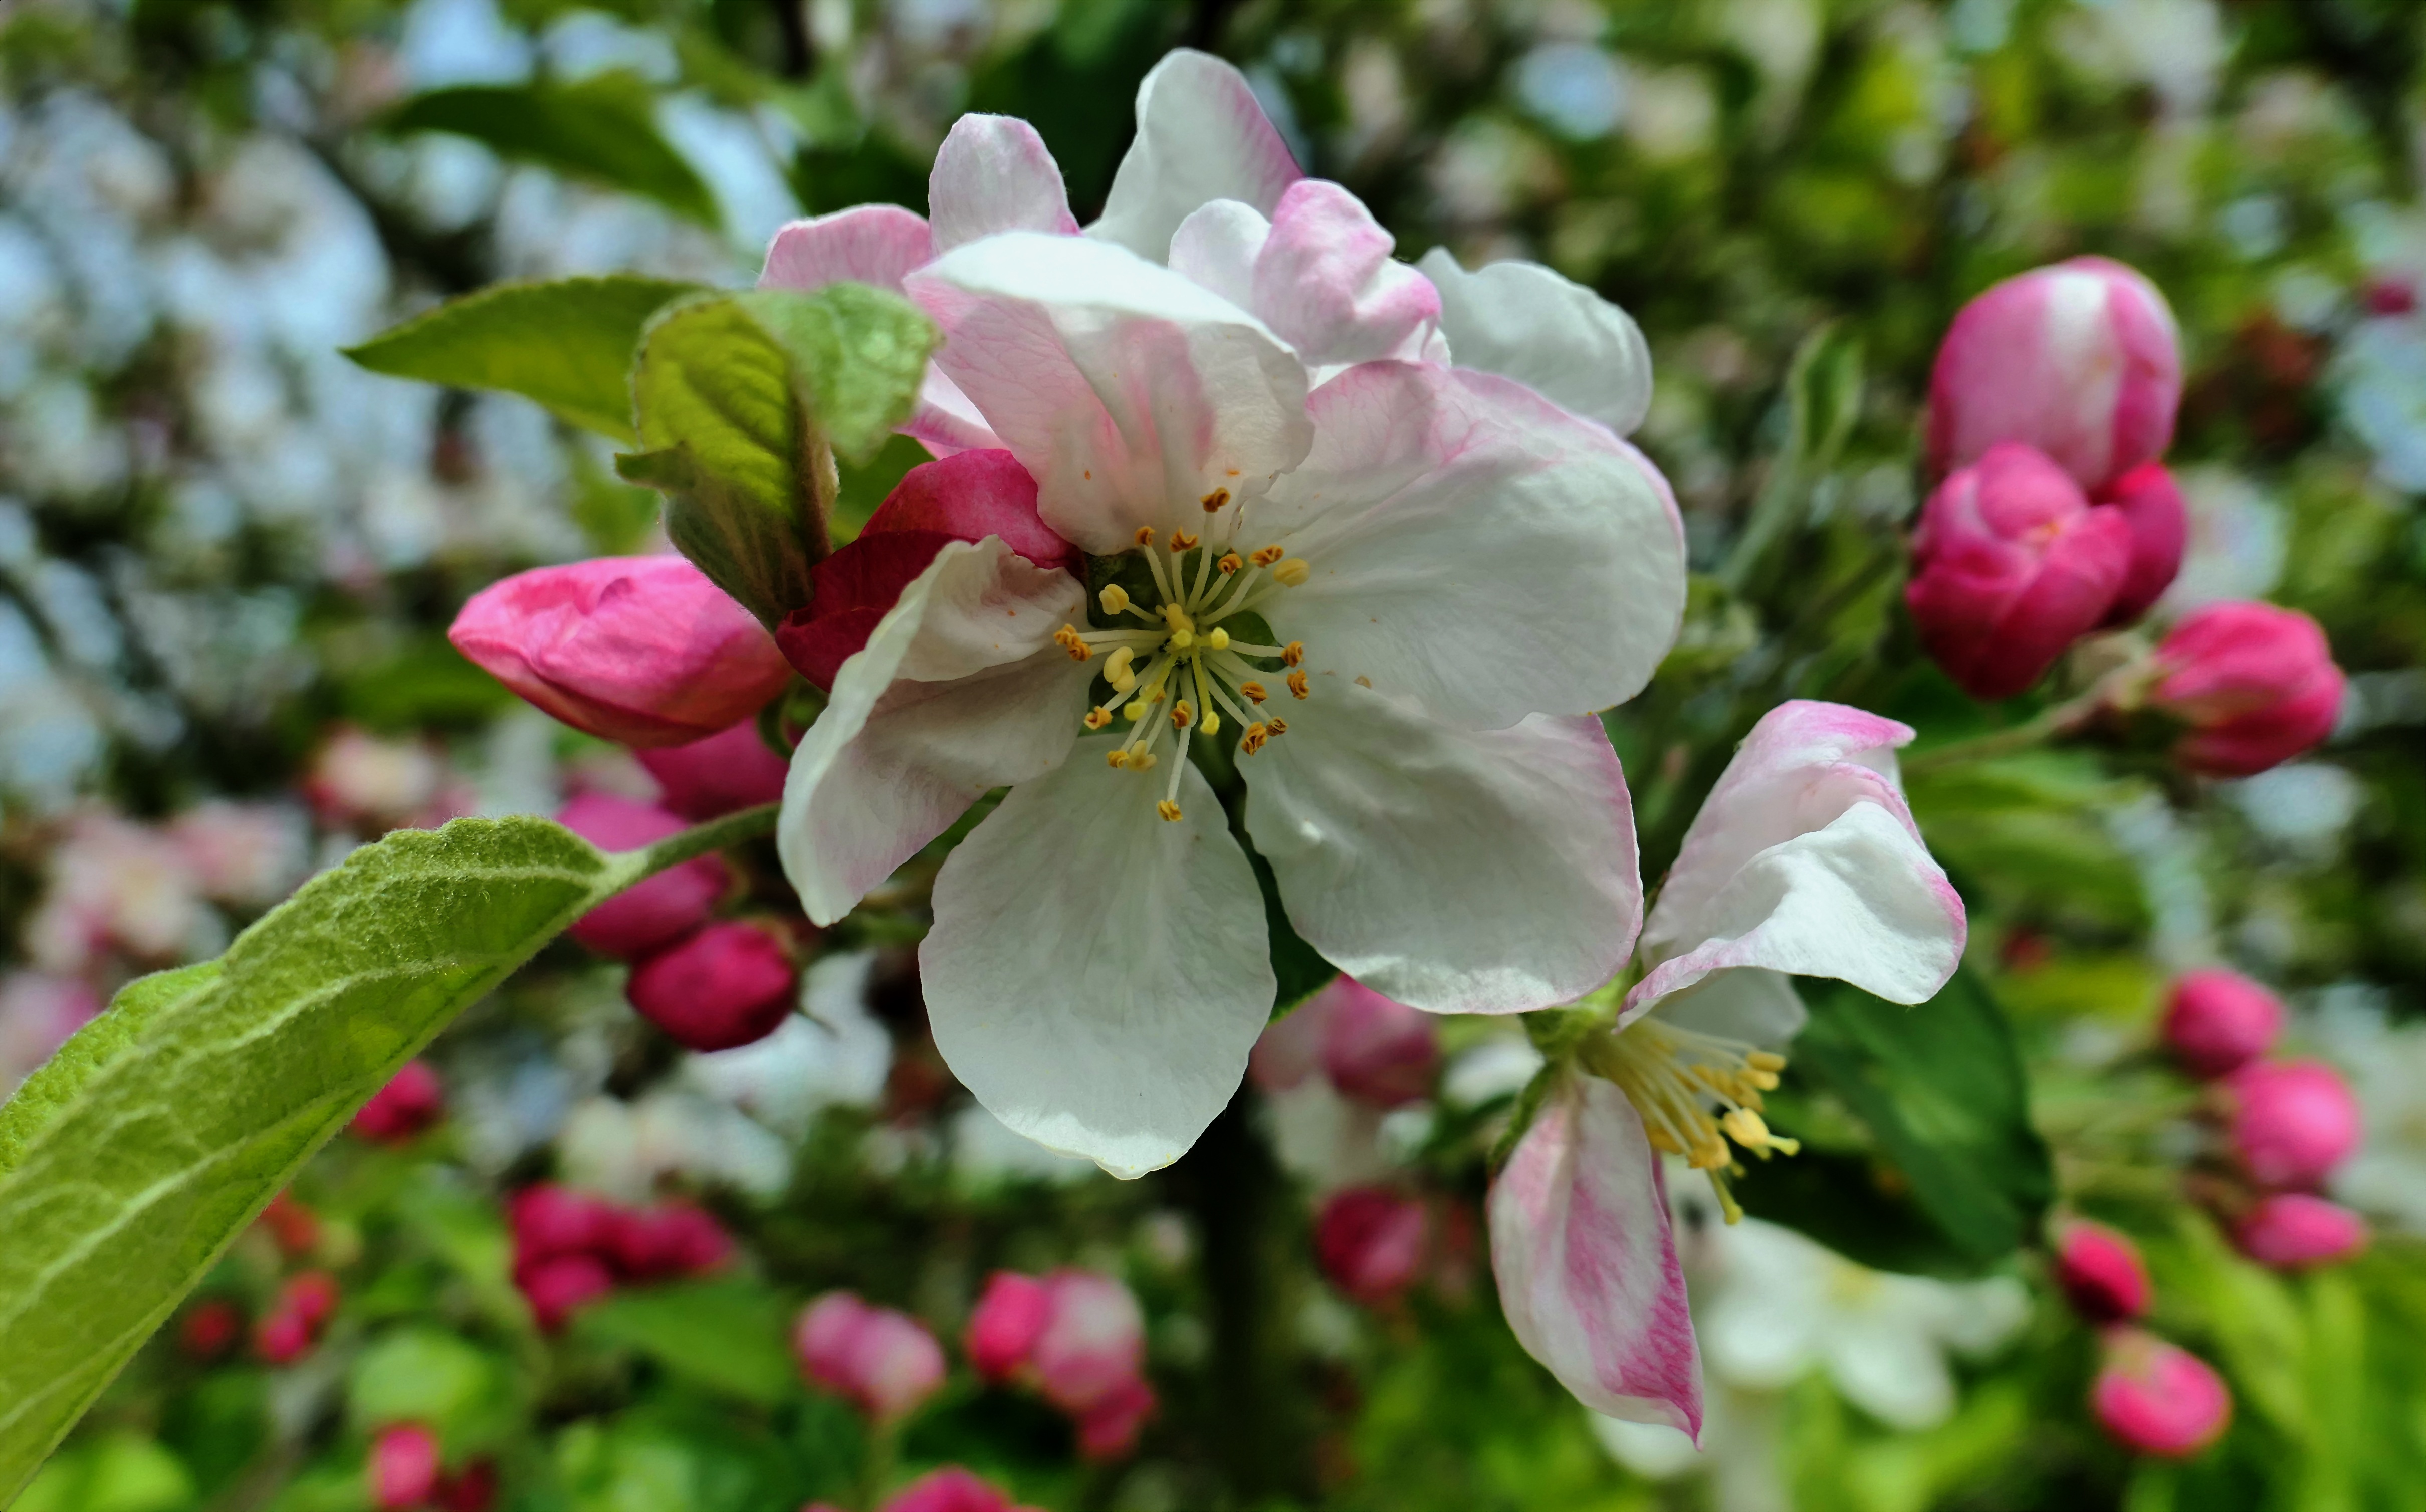
tree, nature, blossom, plant, sky, flower, petal, spring, botany, close, flora, wildflower, flowers, shrub, full bloom, macro photography, flowering plant, rose family, land plant